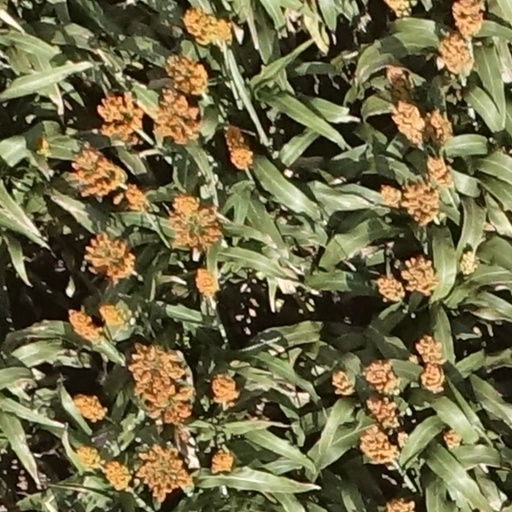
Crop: sorghum